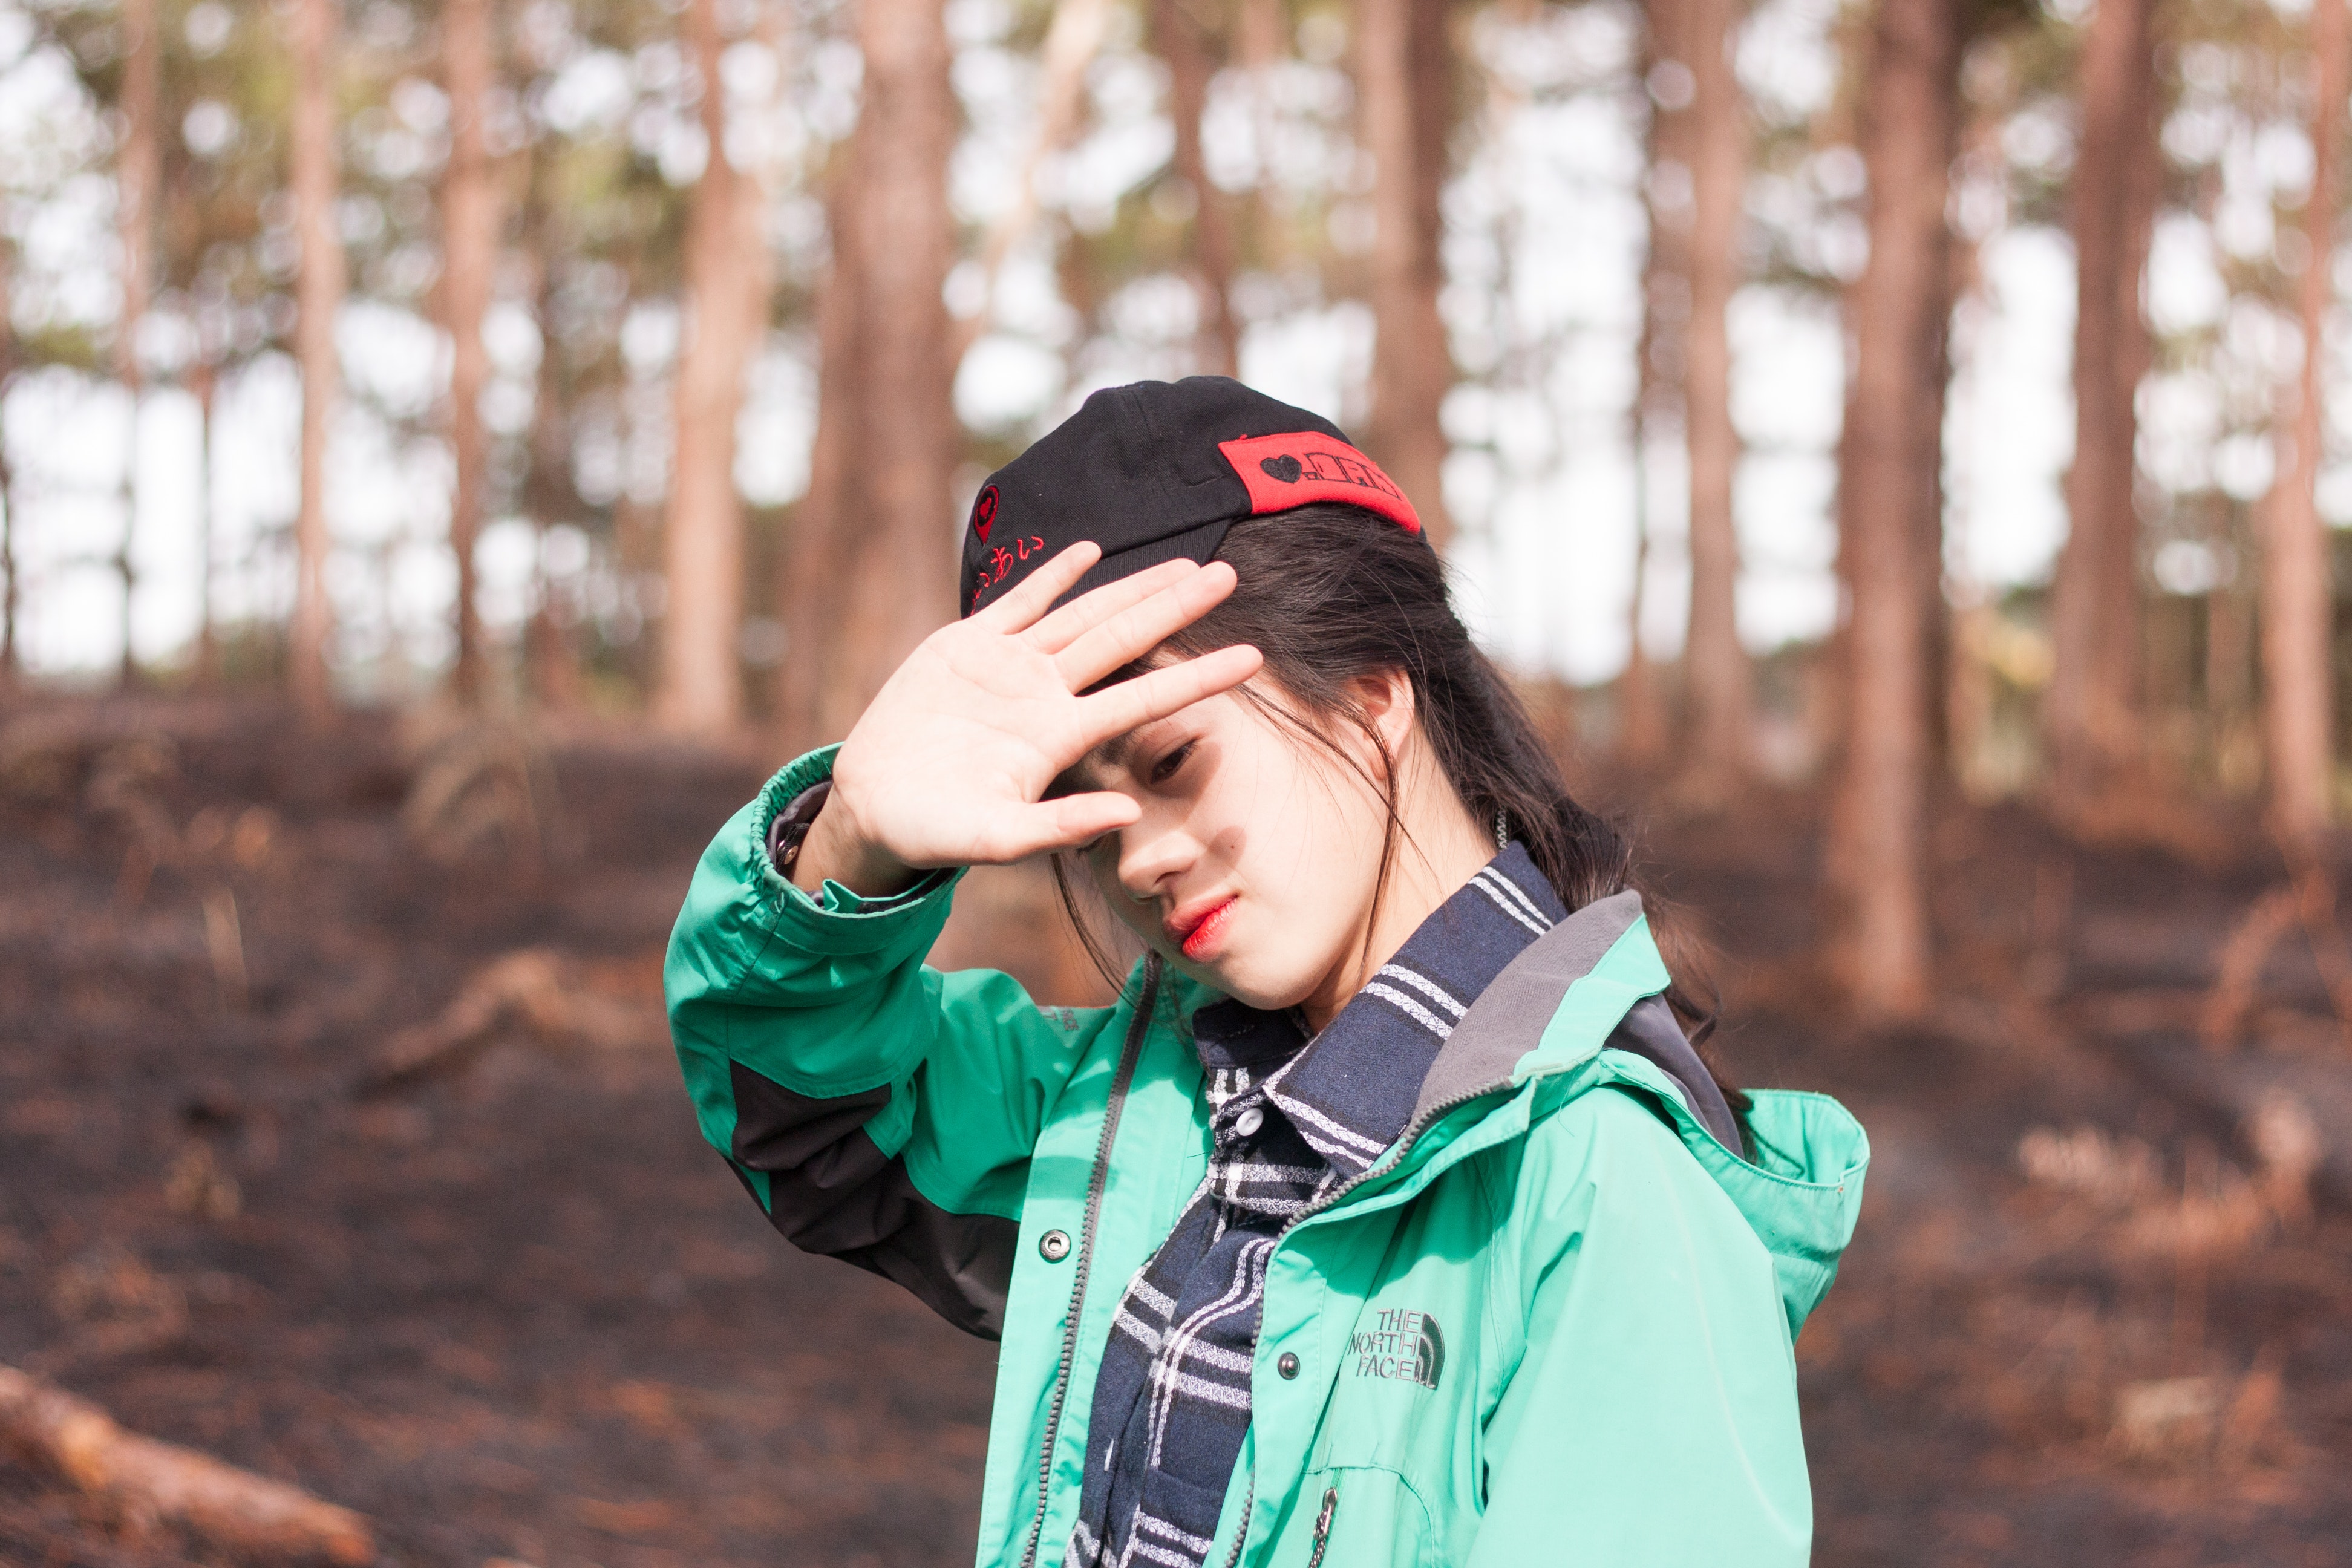
People in nature, leaf, photography, tree, forest, jacket, winter, woodland, beanie, cap